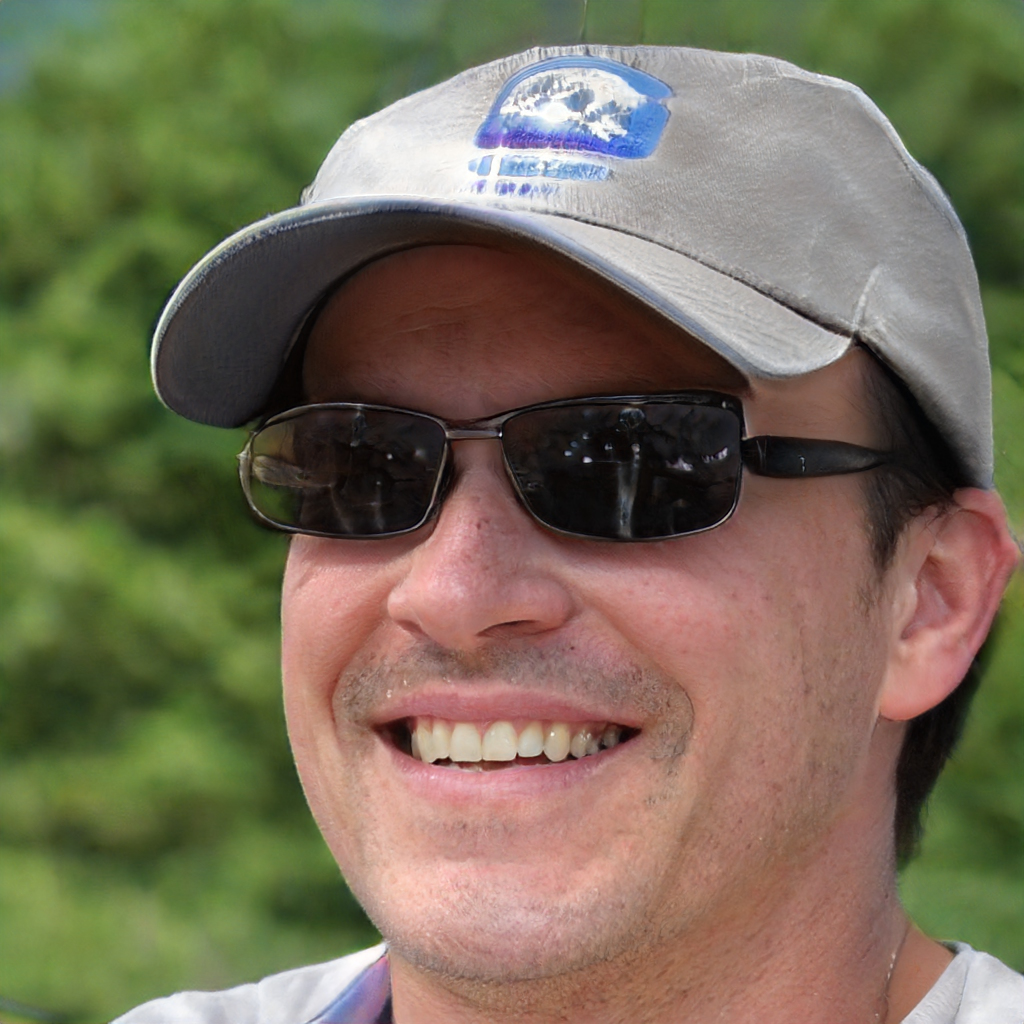
Gender: Male